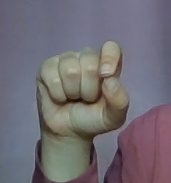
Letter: fa